Noureddin Kianouri

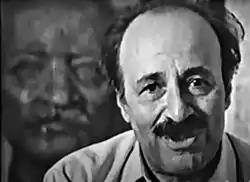
Noureddin Kianouri in the year 1979 in film First Case, Second Case, in the left side sculpture of Nima Yooshij

The couple of Nourredin Kianouri and his wife Miriam Firouz returned to Iran following the Iranian Revolution of 1979. The Tudeh party was reinstated, and in January 1979, the party's First Secretary Iraj Eskandari was replaced by Kianouri, and for a short period of time the party remained legal; his wife led the Democratic Organization of Iranian Women. The party at that time supported the Iranian Revolution. Kianouri, interviewed for "Newsweek", expressed the party's view that it should work with Ruhollah Khomeini, and that "he is playing a totally progressive part in the development of Iran".